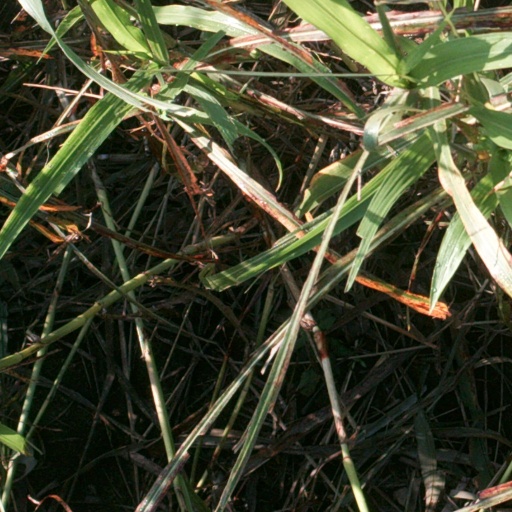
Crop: sorghum